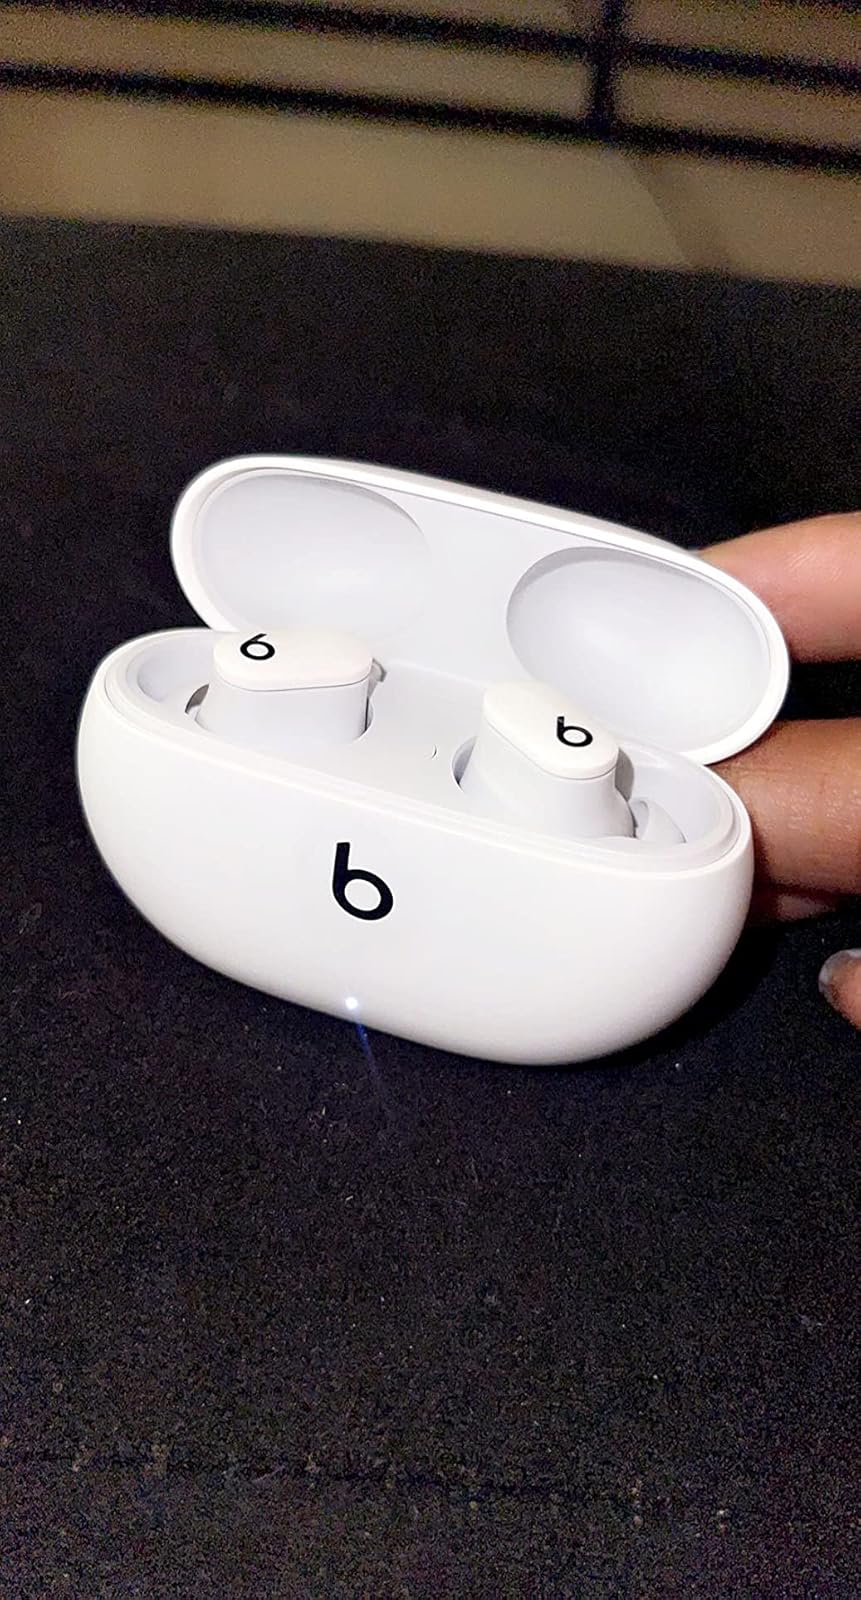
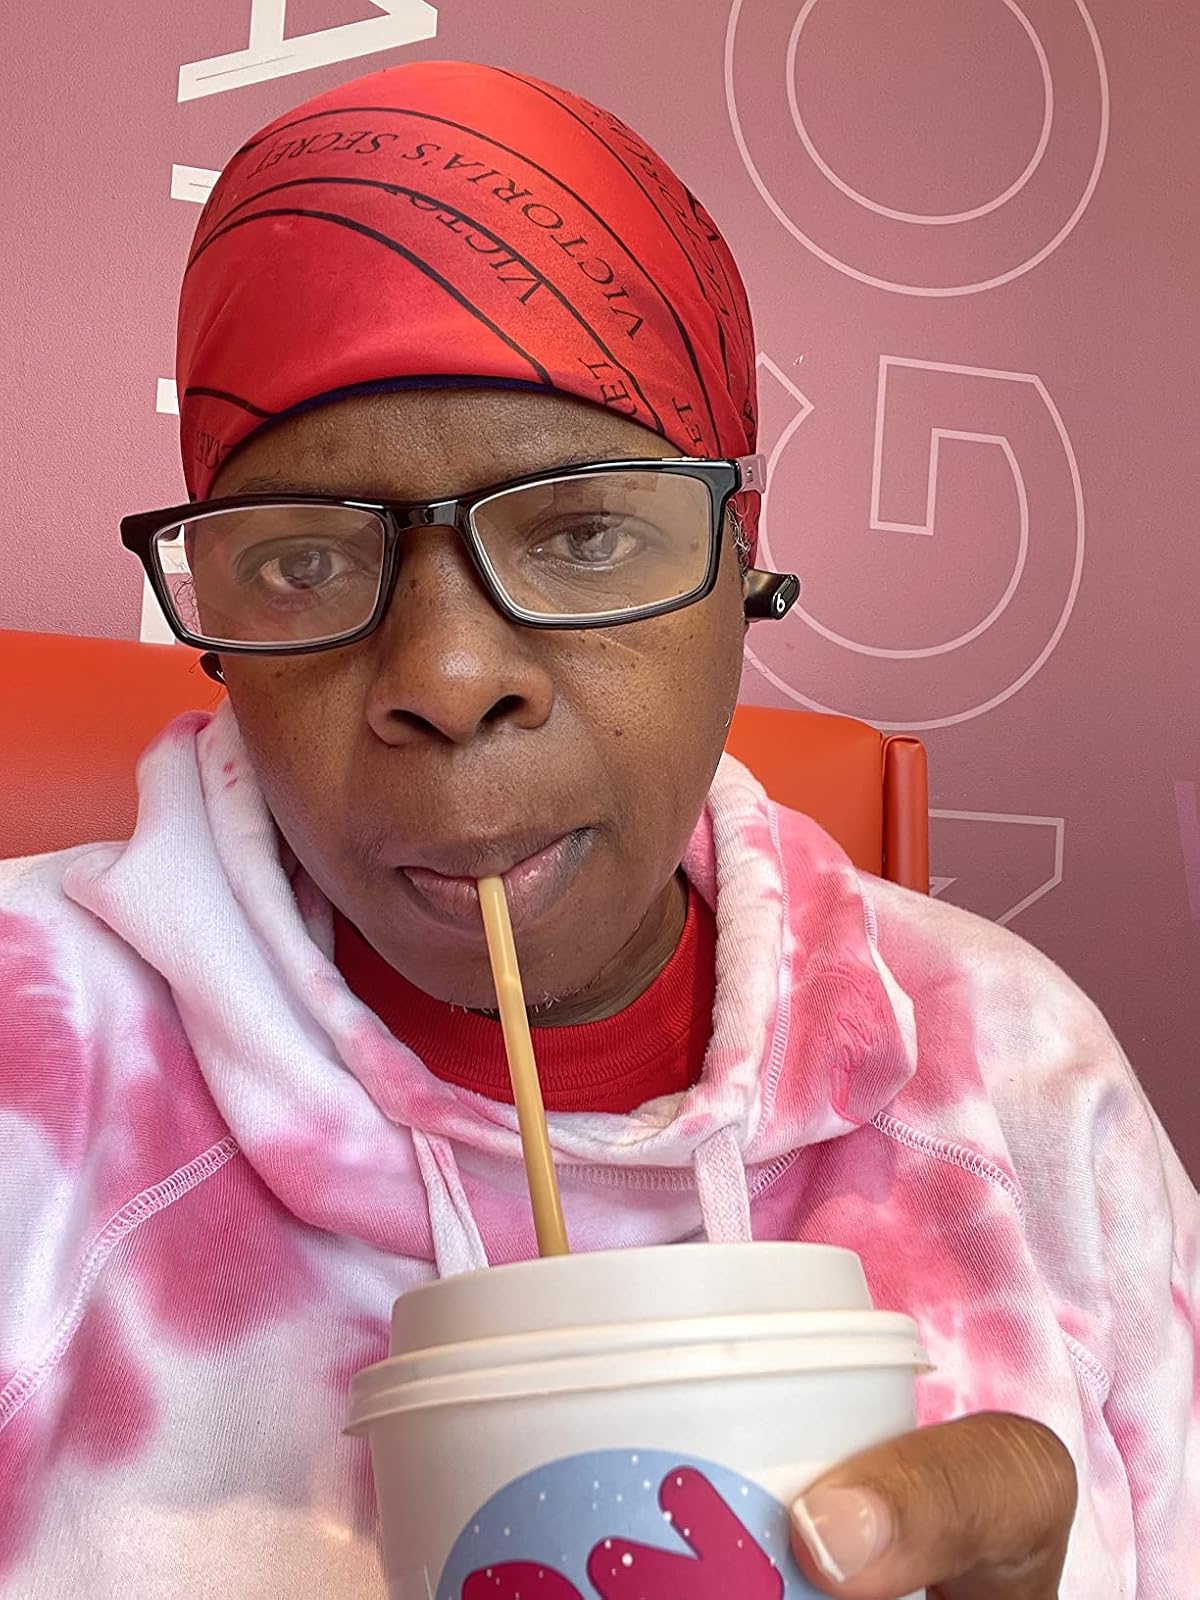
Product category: earbuds
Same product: no